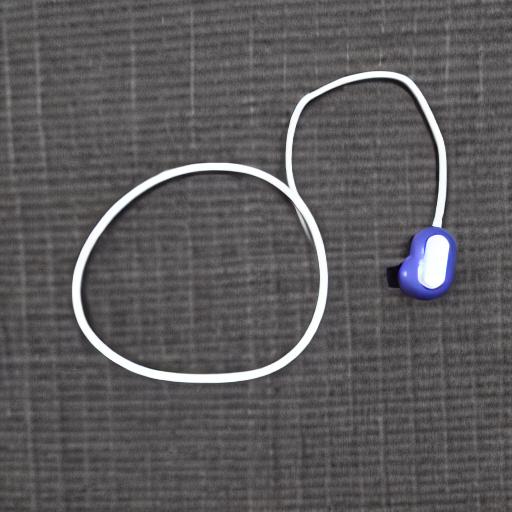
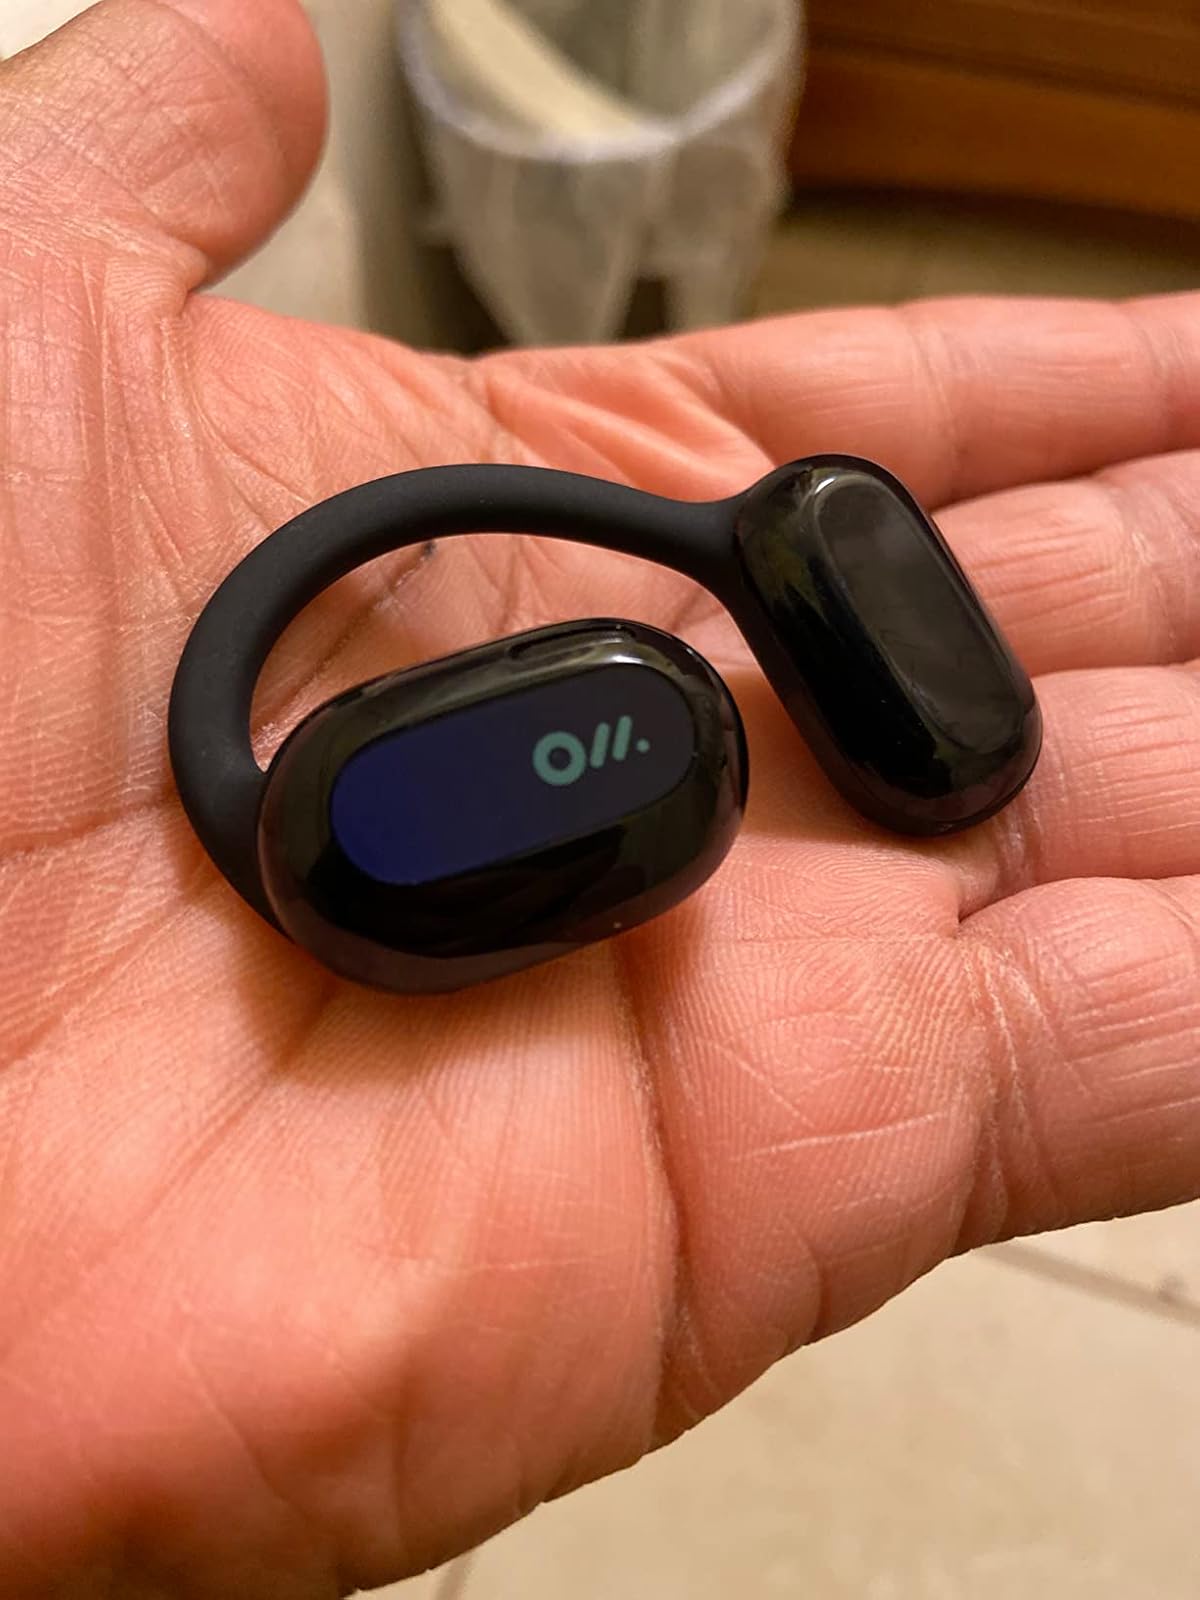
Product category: earbuds
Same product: no